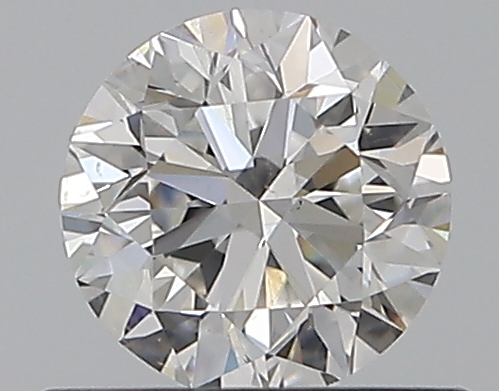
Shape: round
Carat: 0.5
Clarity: SI1
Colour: F
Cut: VG
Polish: EX
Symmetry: VG
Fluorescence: N
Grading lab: GIA
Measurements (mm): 4.93 x 4.98 x 3.19